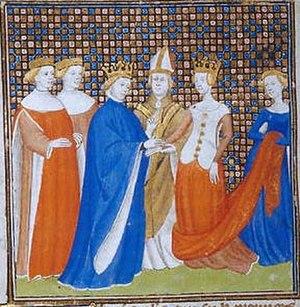
Berthe de Hollande ou encore Berthe de Frise, est reine des Francs par son mariage avec Philippe Iᵉʳ, roi de France.